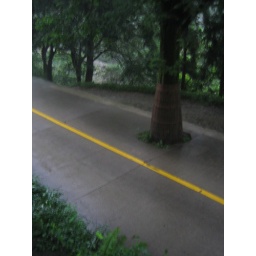
yes thats a tree in the middle of the road